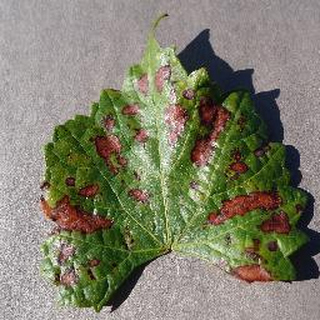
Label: grape_esca_black_measles